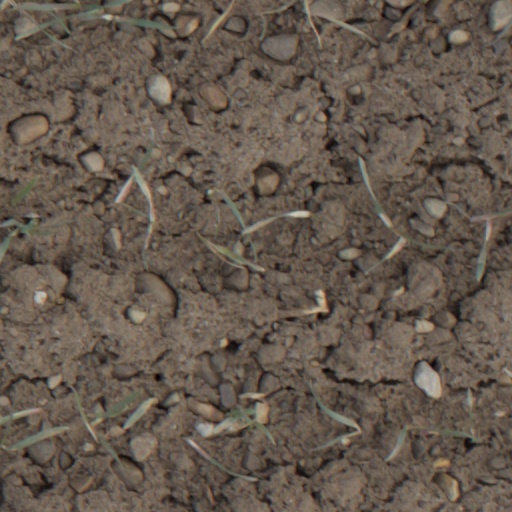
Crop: wheat